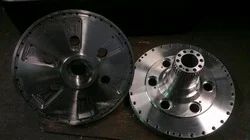
Label: CNC_Machined_Components